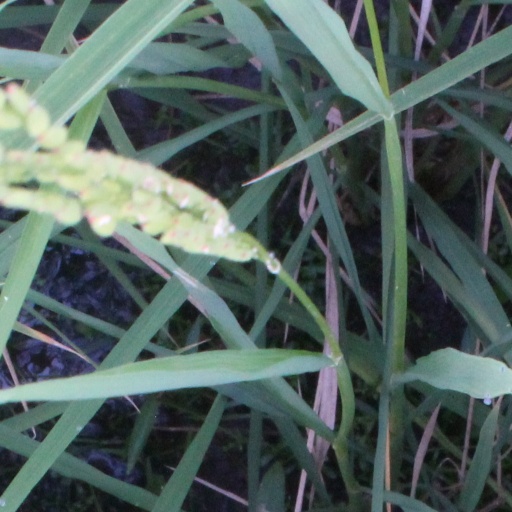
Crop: rice